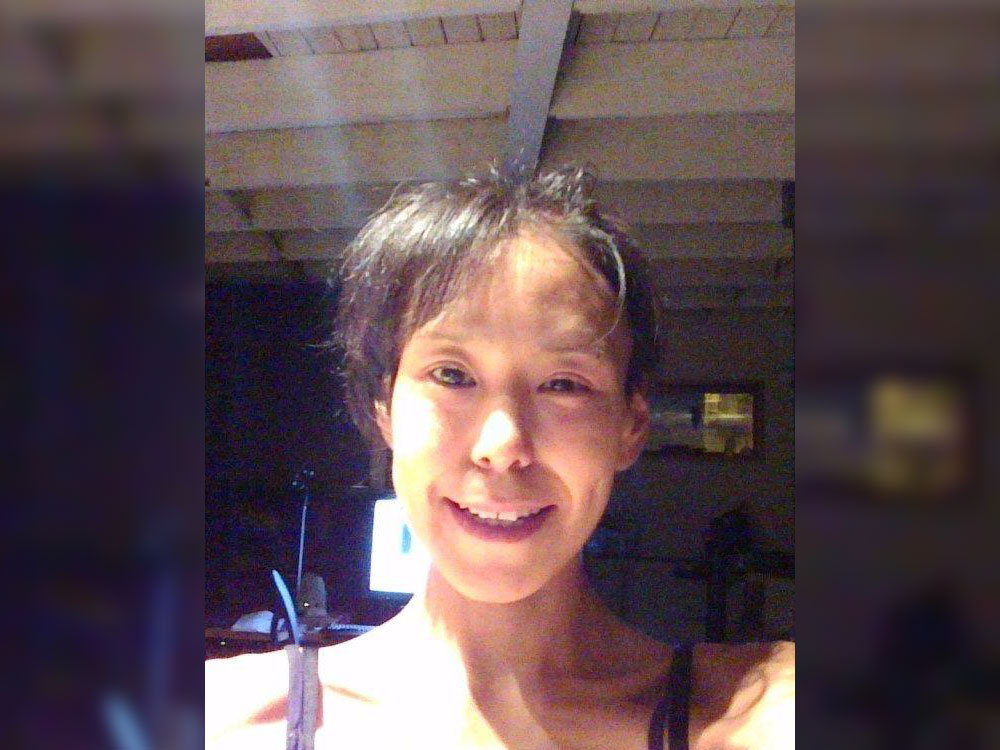
Gender: women